Riverside National Cemetery

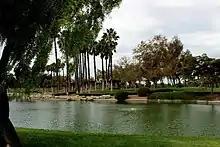

RNC was established in 1976 through the transfer of from March Air Force Base, a section that during World War II was called Camp Haan. The site was selected in 1976 to provide full burial options for Southern California veterans and their families by President Ford’s Commission for National Cemeteries and Monuments. An additional was transferred by the U.S. Air Force in 2003.